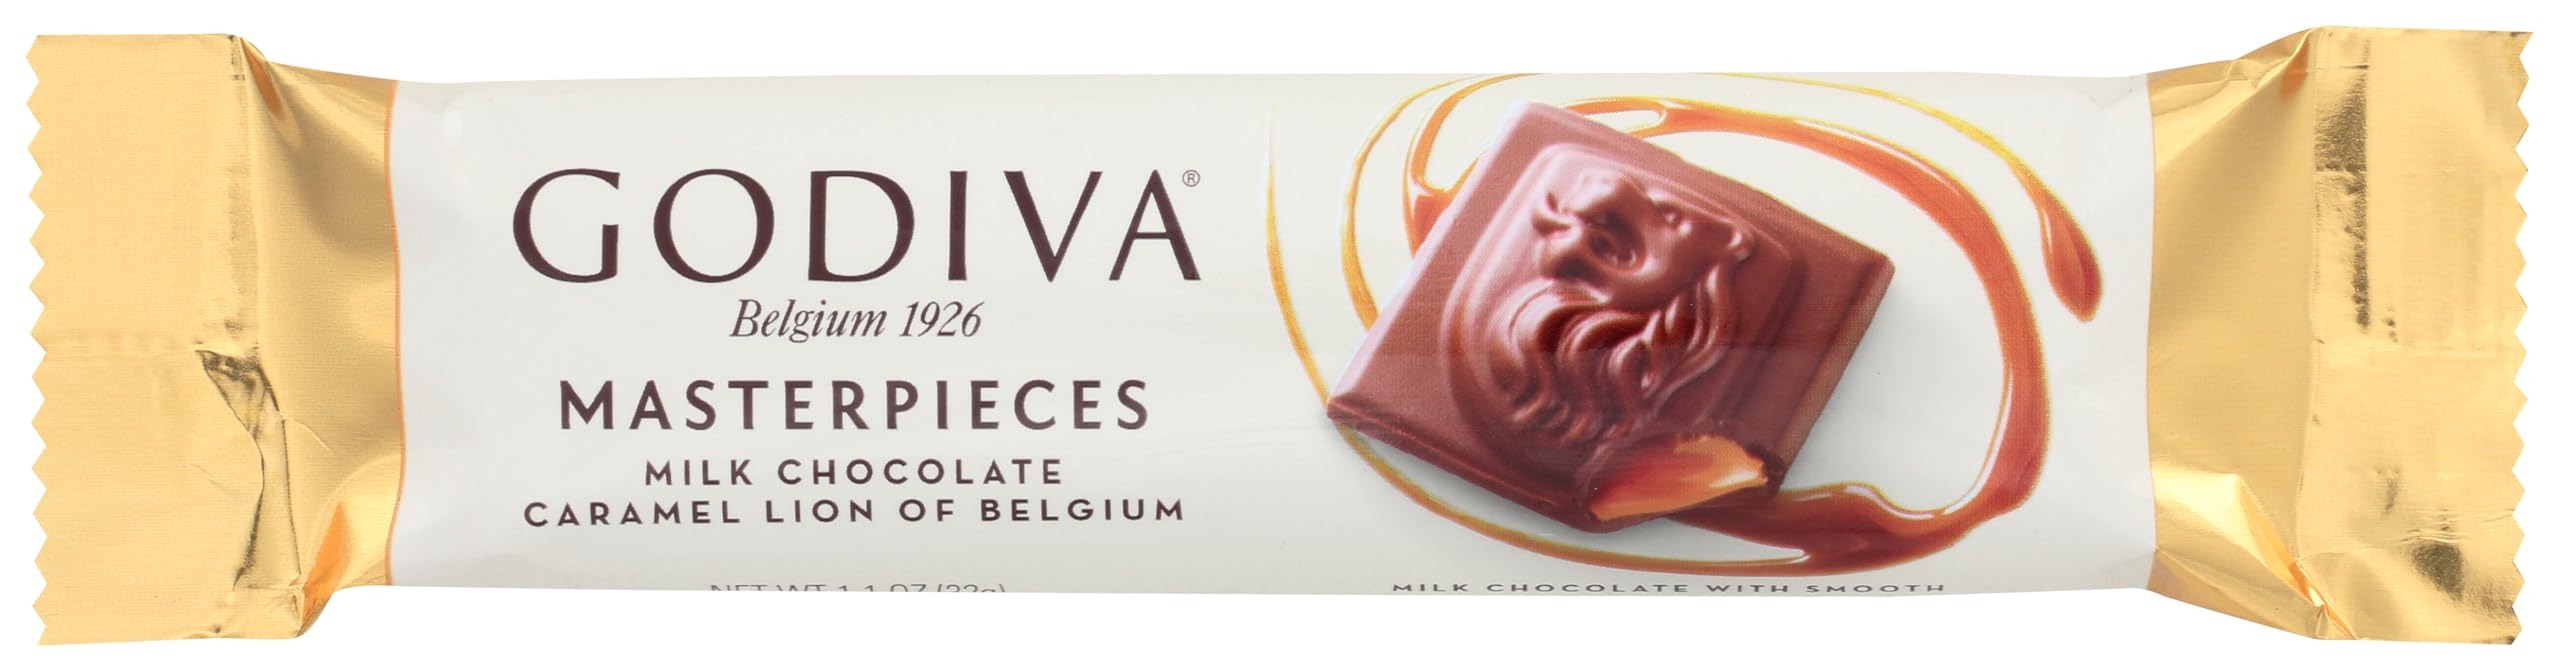
Item Name: Godiva Masterpieces Milk Caramel Lion Bar 1 oz
Bullet Point 1: A creamy milk chocolate shield filled with a sublime caramel filling
Bullet Point 2: Chocolates are individually wrapped – no need to wait for a special occasion to reward yourself or others with the wonder of Godiva chocolates
Bullet Point 3: Godiva Masterpieces are inspired by the most iconic Belgian-style chocolates from Godiva
Bullet Point 4: Artistically designed chocolates instantly elevate the look of homemade desserts
Value: 12.0
Unit: Ounce

Price: 22.49